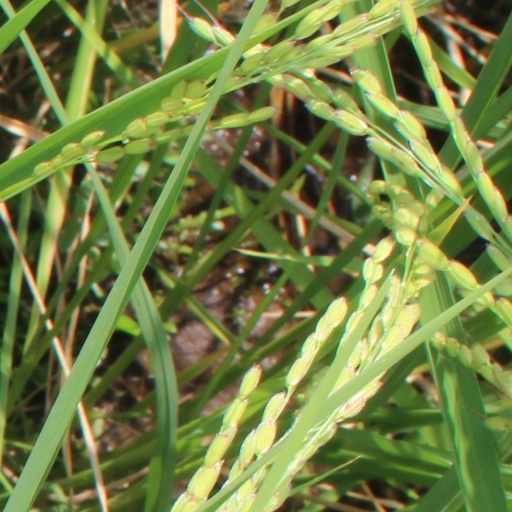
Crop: rice